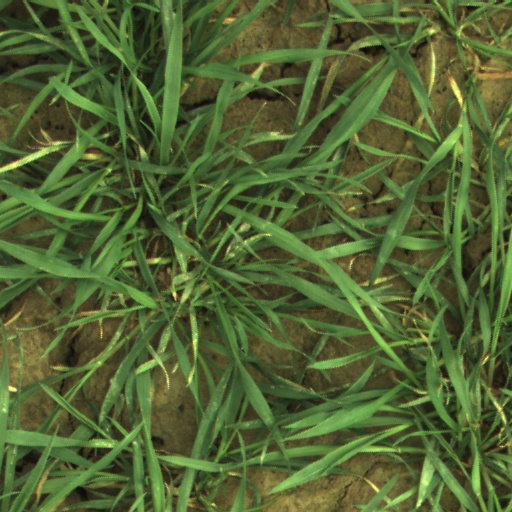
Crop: wheat